Peritonsillar abscess

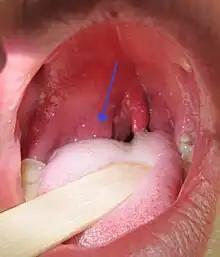
Right sided peritonsillar abscess

A peritonsillar abscess (PTA), also known as a quinsy, is an accumulation of pus due to an infection behind the tonsil. Symptoms include fever, throat pain, trouble opening the mouth, and a change to the voice. Pain is usually worse on one side. Complications may include blockage of the airway or aspiration pneumonitis.